Sati (film)

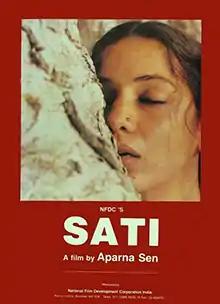
Poster

Sati is a Bengali film released in 1989 written and directed by Aparna Sen. Based on a story by Kamal Kumar Majumdar, the film is about A mute orphan girl who is married to a Banyan tree because her horoscope suggests that she would be a sati, and her husband would die. The film had Shabana Azmi and Arun Banerjee in lead roles.